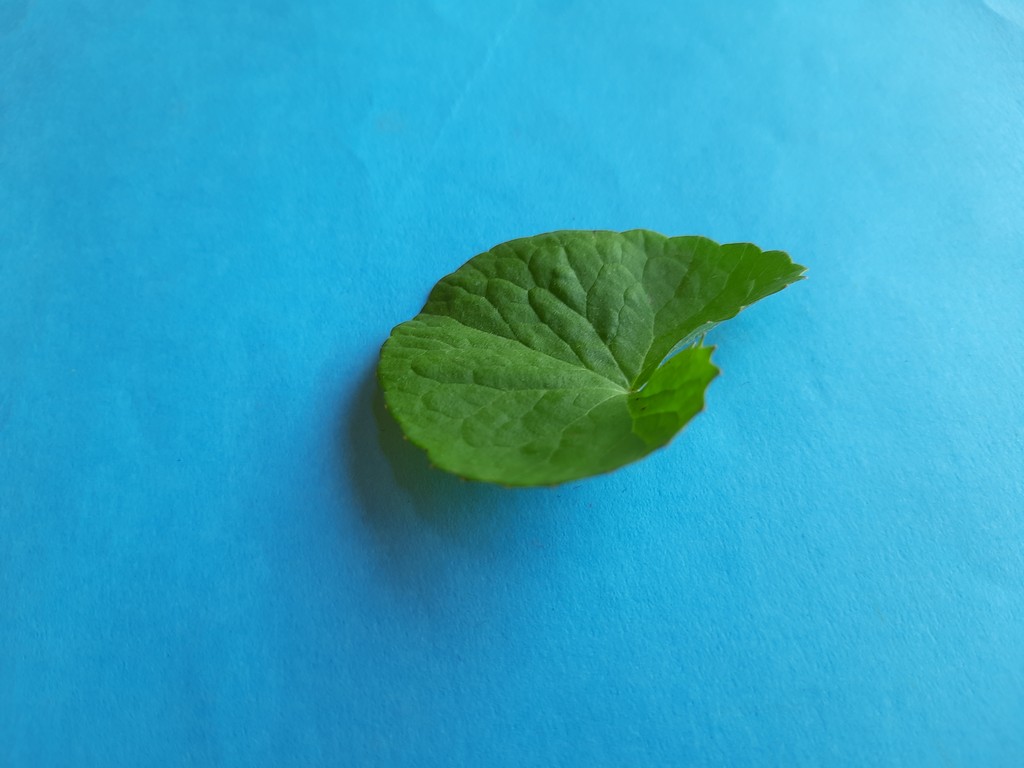
Label: Healthy